Victor Cohen Hadria

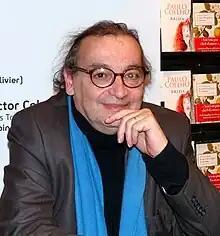
Victor Cohen-Hadria in 2010

Victor Cohen Hadria was the director of the medical broadcasts of Igor Barrère and various fictions for television. He was also a winegrower and oenologist for six years in a property of Doganella de Ninfa in Lazio, Italy. In "Les Trois saisons de la rage" that gives voice to a Norman physician of the nineteenth century "he brilliantly built, in a language of pure classicism, a great fresco of the rural society of the XIXth."